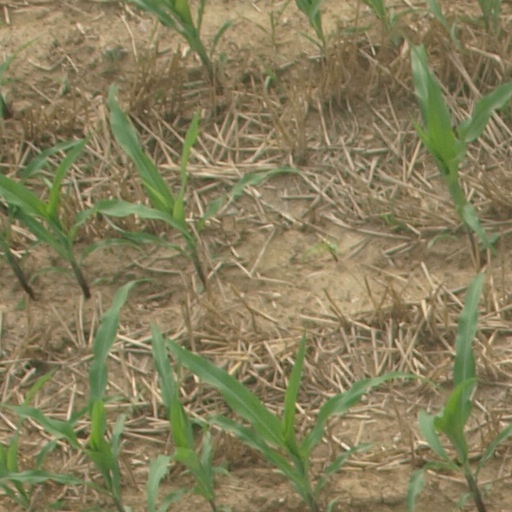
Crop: maize; corn